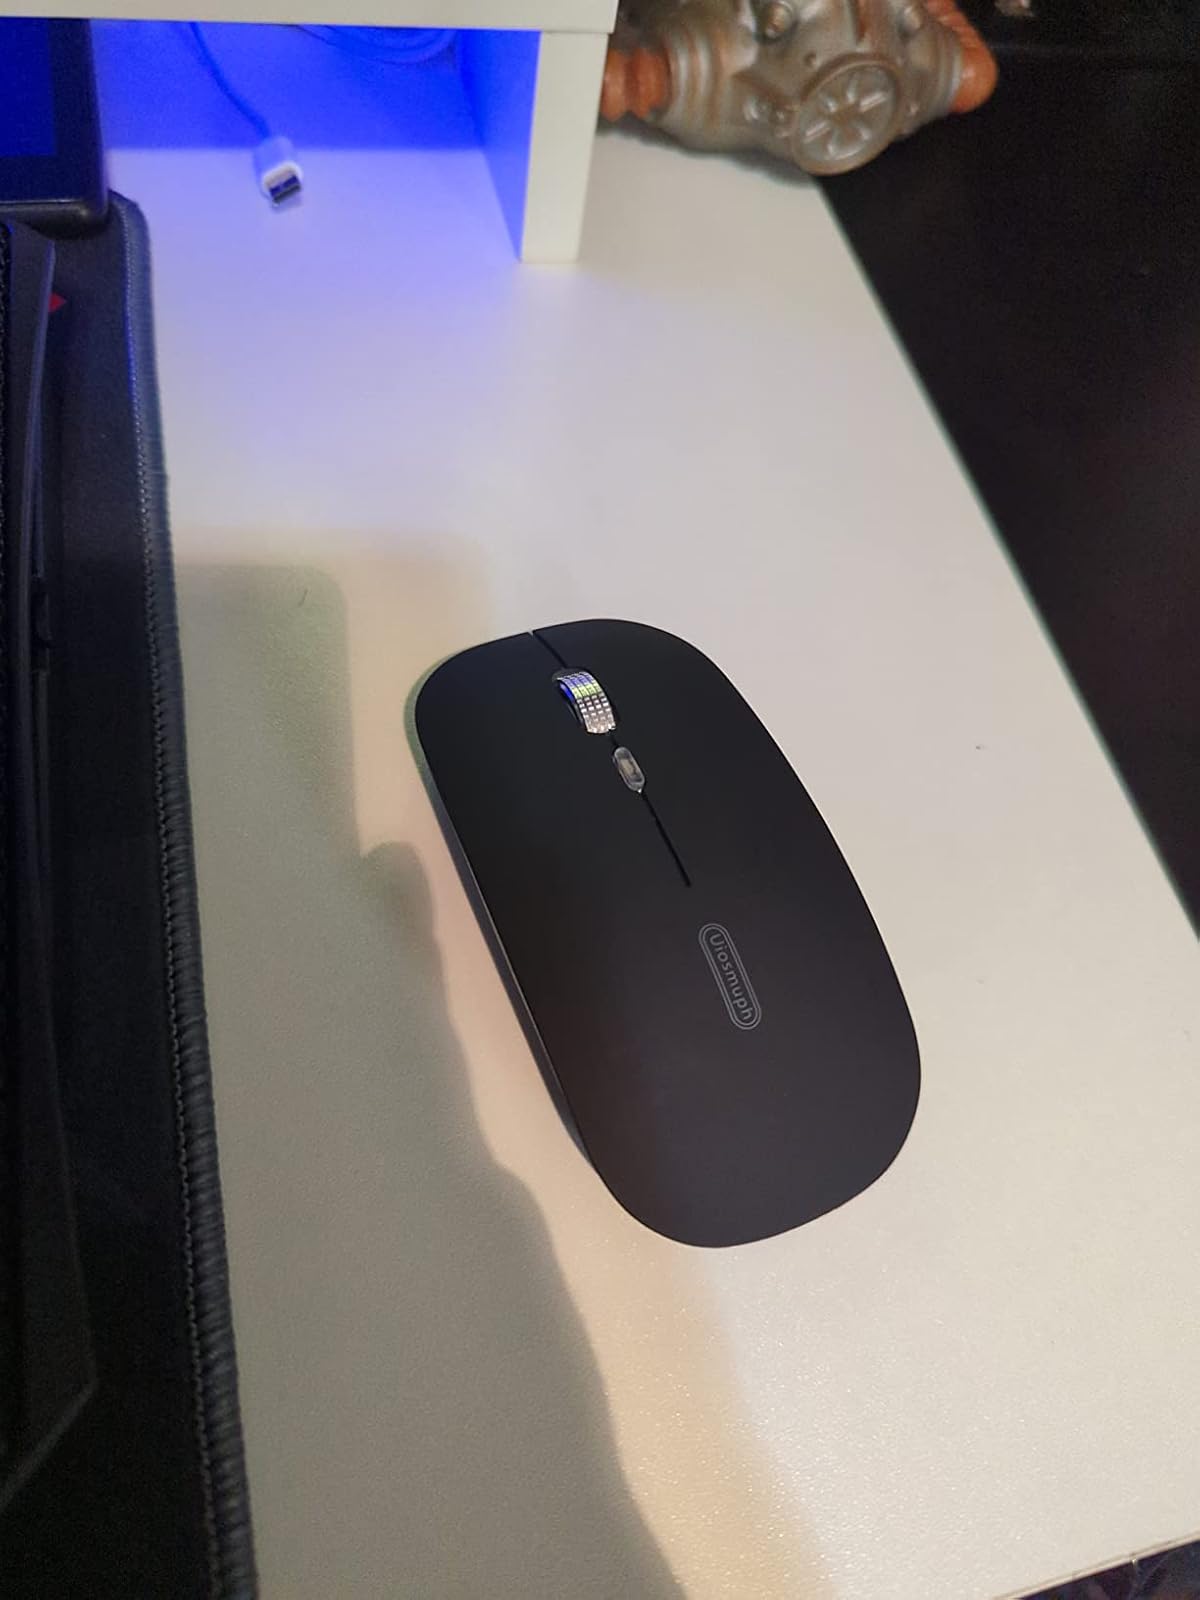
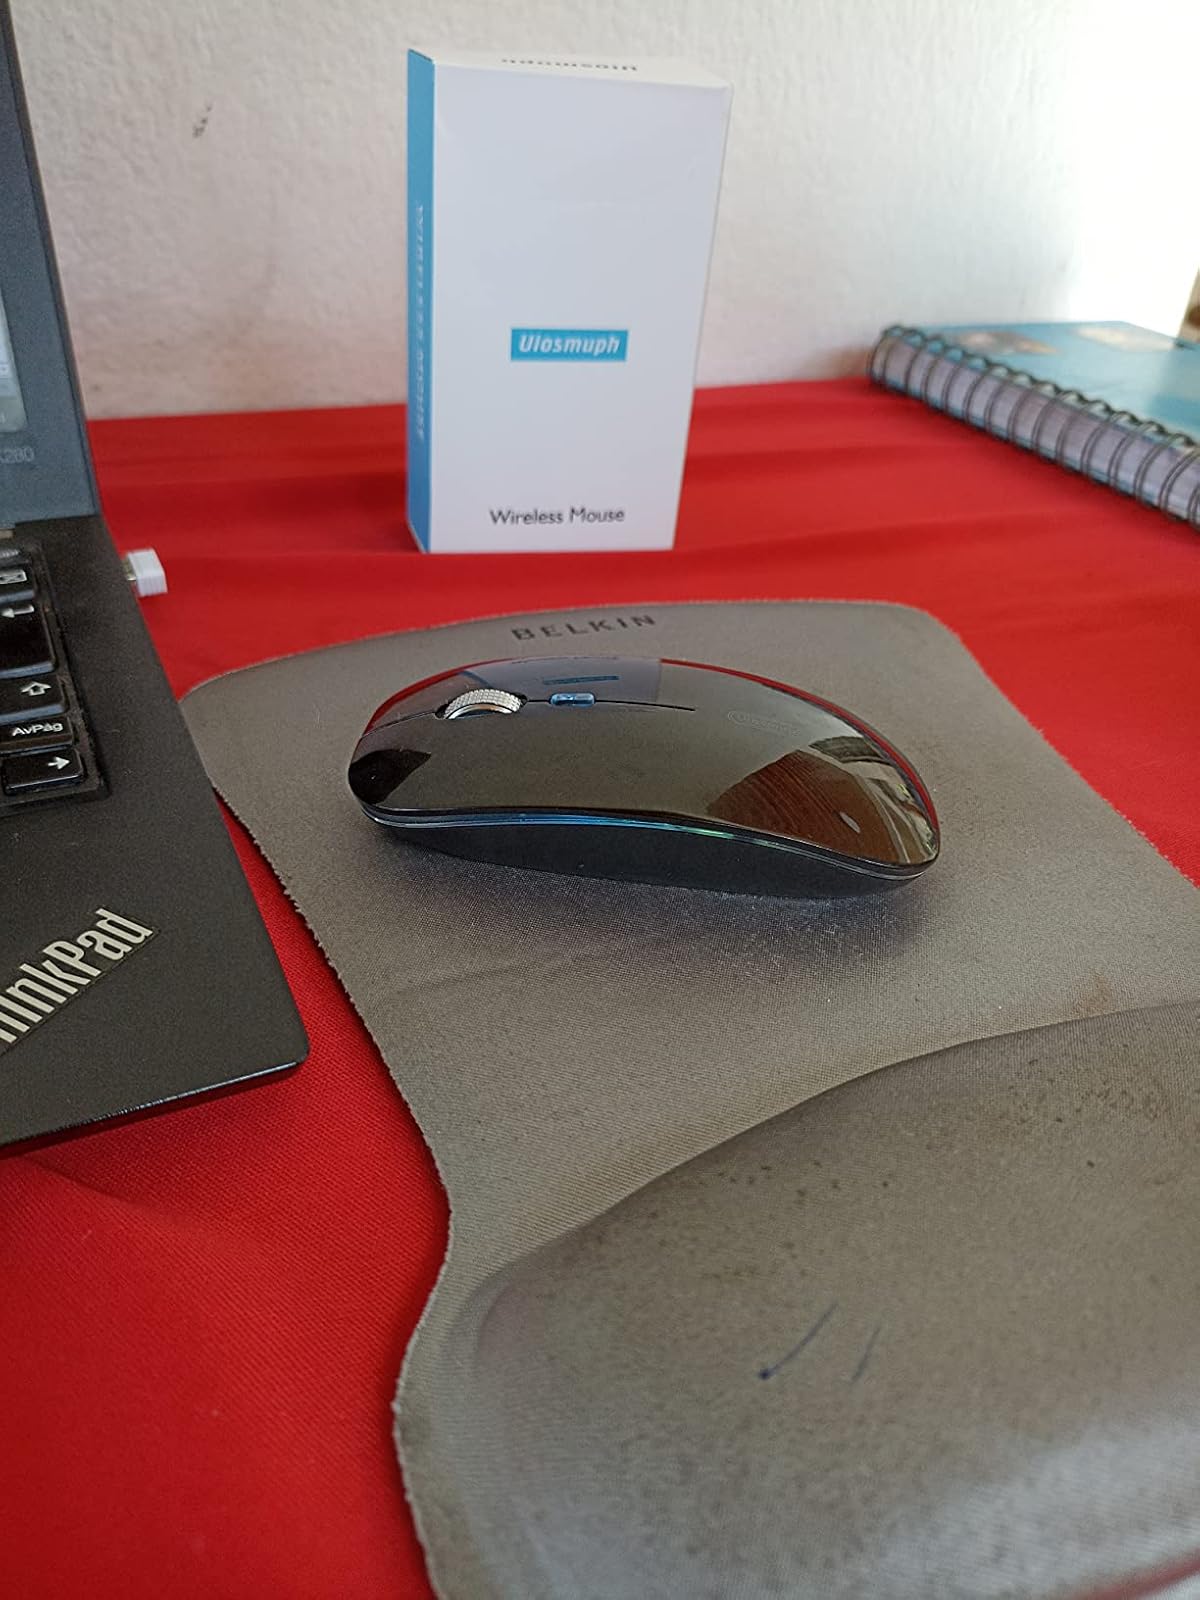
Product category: mouse
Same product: no